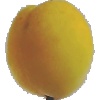
Label: Peach 2